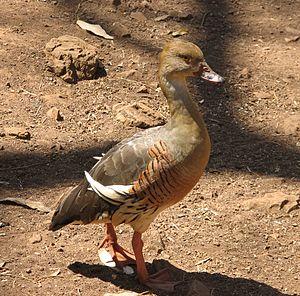
Le Dendrocygne d'Eyton appartient à la famille des anatidés. Il vit uniquement en Australie.